Lagetta lagetto

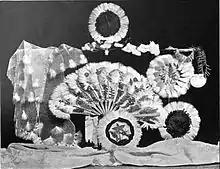
A selection of early 20th century Jamaican souvenir items including a woman's necktie (left), a fan (center), and several doilies, all made of lacebark with other materials. From Alfred Leader's 1907 account "Through Jamaica with a Kodak".

The inner bark of "Lagetta" species—the phloem layer that carries nutrients from the leaves to the roots—consists of twenty to thirty tough, thin, dense layers of interlacing bast fibers. Whereas in most economically important fibrous plants the bast fibers are formed in straight, parallel lines, in the "Lagetta" species they separate and rejoin to form a fine natural net or mesh of tiny rhomboids. The lacebark tree's layers of inner bark can be carefully pulled apart to produce multiple sheets of white netting known eponymously as lacebark. Lacebark is thus unique among other tropical barkcloths in being produced without having to be beaten into shape.